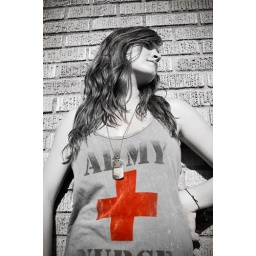
Her man is in the army, hence the army shirt &amp;amp; dog tag